Anna Liisa

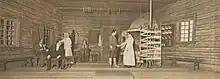
A production of Anna-Lisa in 1921

Anna-Liisa is a play in three acts written by Minna Canth, which debuted in 1895 in Finnish. It was premiered at the Finnish Theatre and has since been shown repeatedly in international theaters. "Anna-Liisa" was the last play written by Canth, and is a significant departure from her usual realist writings in that the final act of the play contains a deus ex machina. Canth's second tragedy deals with a conservative Finnish village, and events that transpire surrounding the discovery of a newborn's murder by the titular character, Anna-Liisa. There have also been multiple film adaptations of the play.